Khalsa Fauj

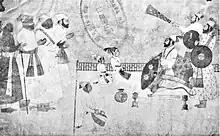
Guru Gobind Singh with three of his sons (minus Fateh Singh) and retinue at the Anandpur "Darbar" in the year 1698

Guru Gobind Singh succeeded his father, Guru Tegh Bahadur, as guru in 1675. He felt that the Akal Sena was not living up to the challenge and sought to reform the Sikh military forces. Therefore, it was replaced by the Khalsa Fauj after the formalization of the Khalsa order into the sanctified framework of Sikhism at Anandpur on 13 April 1699. Guru Gobind Singh had an ultimate vision of Sikh sovereignty.